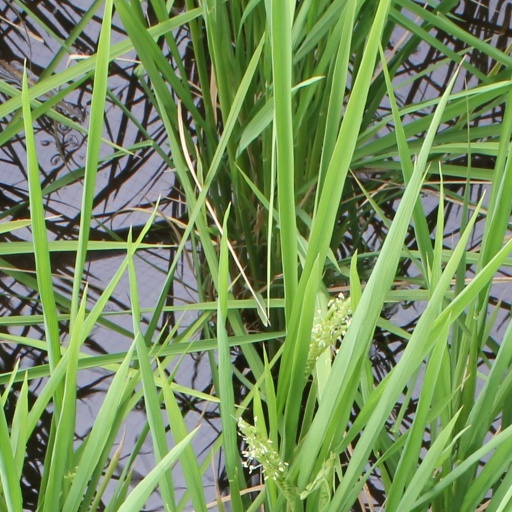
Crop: rice